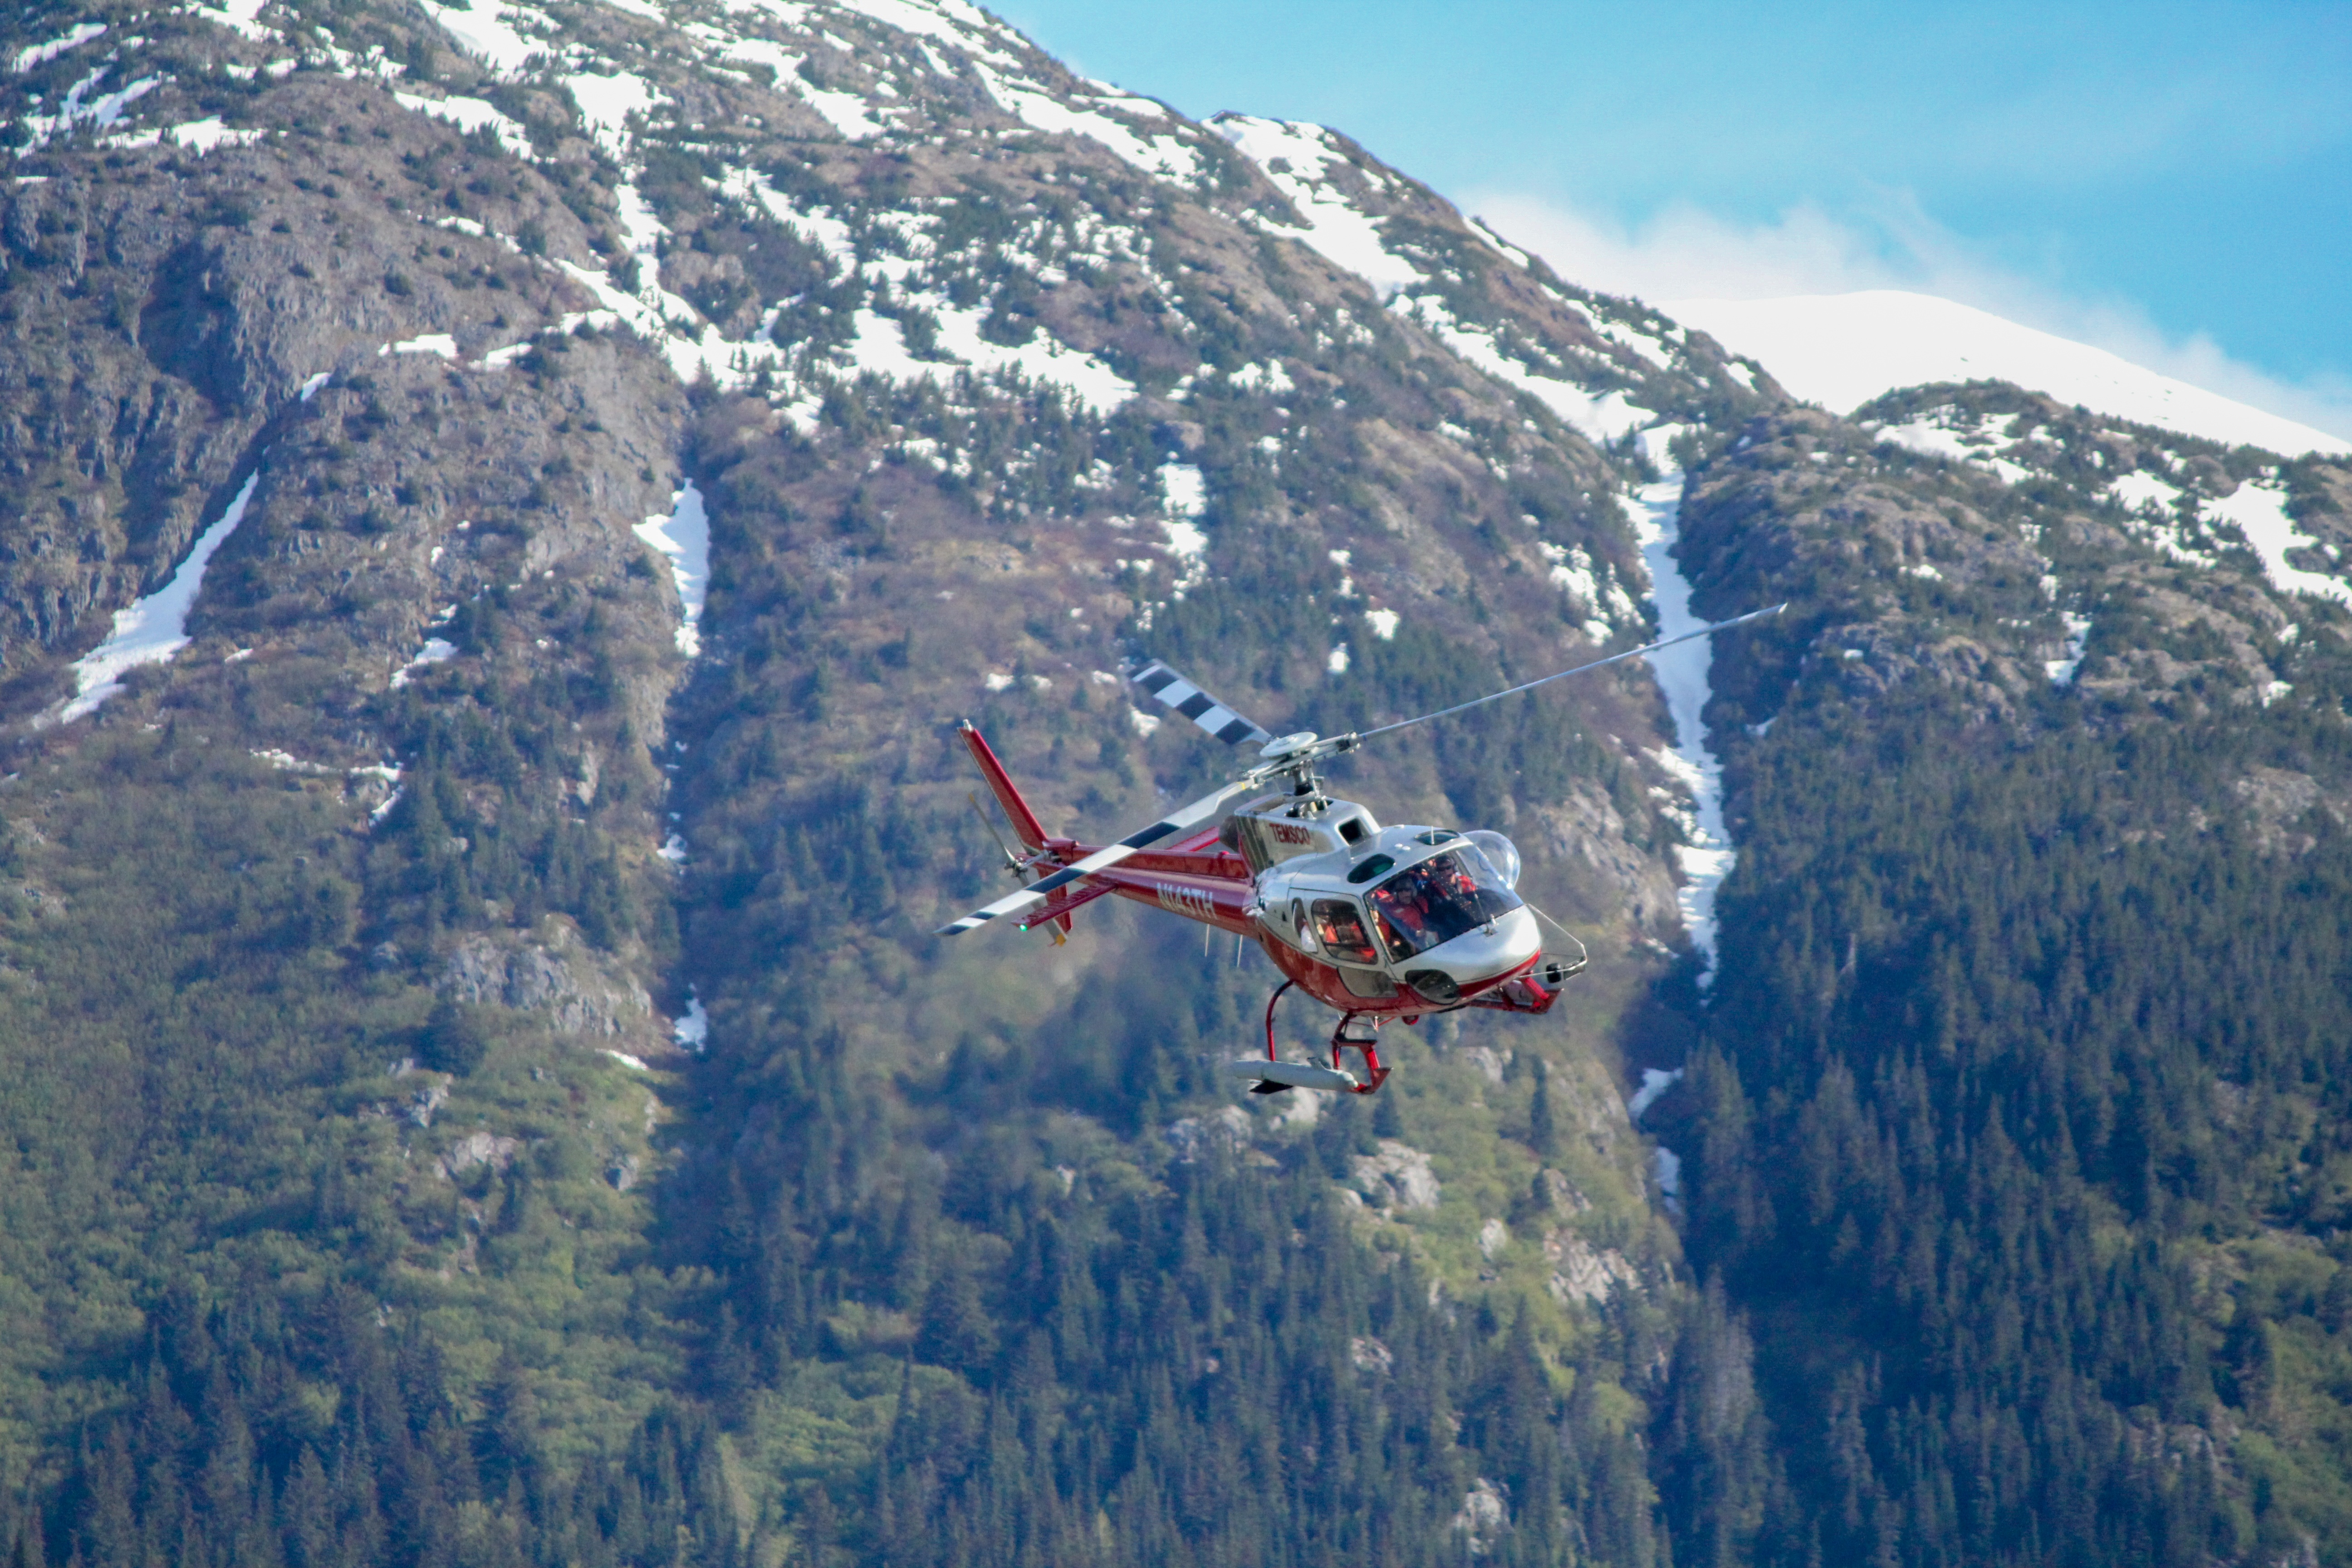
mountain, adventure, mountain range, jumping, transport, aviation, flight, helicopter, extreme sport, ridge, paragliding, sports, alps, chopper, alaska, piste, parachuting, air sports, atmosphere of earth, mountainous landforms, geological phenomenon, windsports